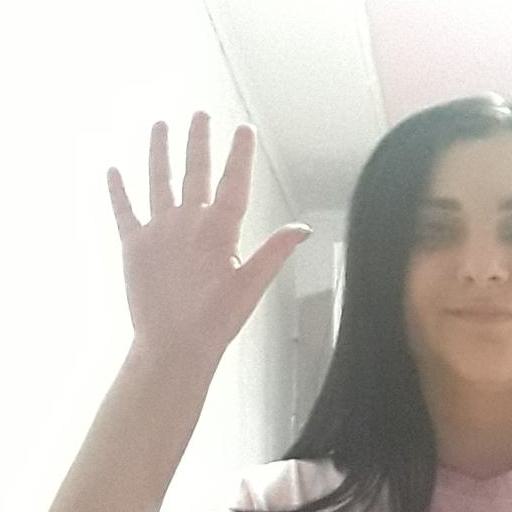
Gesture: palm